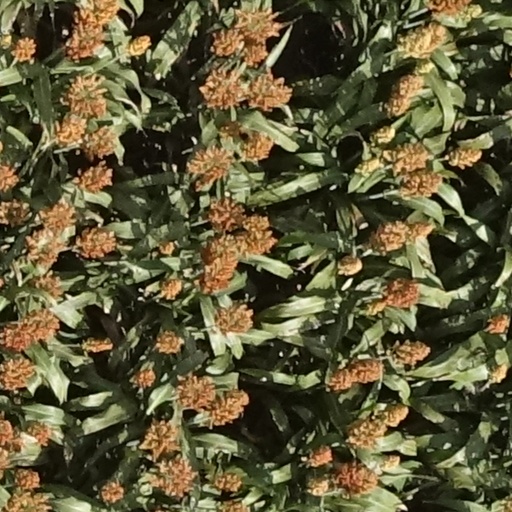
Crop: sorghum